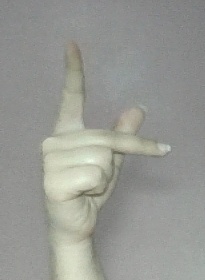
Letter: dha